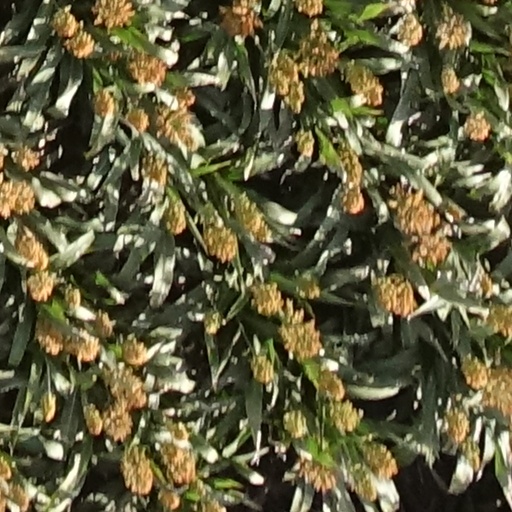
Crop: sorghum